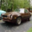
Label: automobile